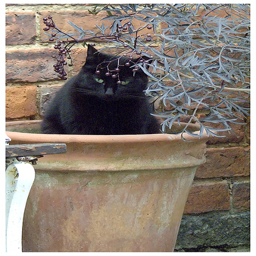
A black cat sitting in side of a pot.
a black cat sitting in a potted plant
A black cat sitting in a large flower pot under a tree.
Black cat sitting inside a brown pot with leaves.
A black cat is sitting inside of a plant pot.